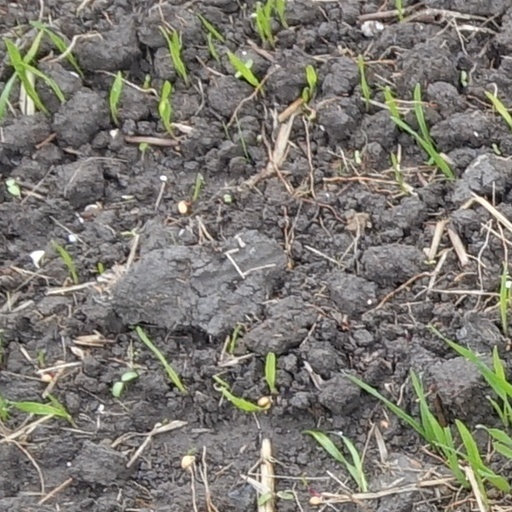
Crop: wheat